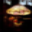
Label: lamp